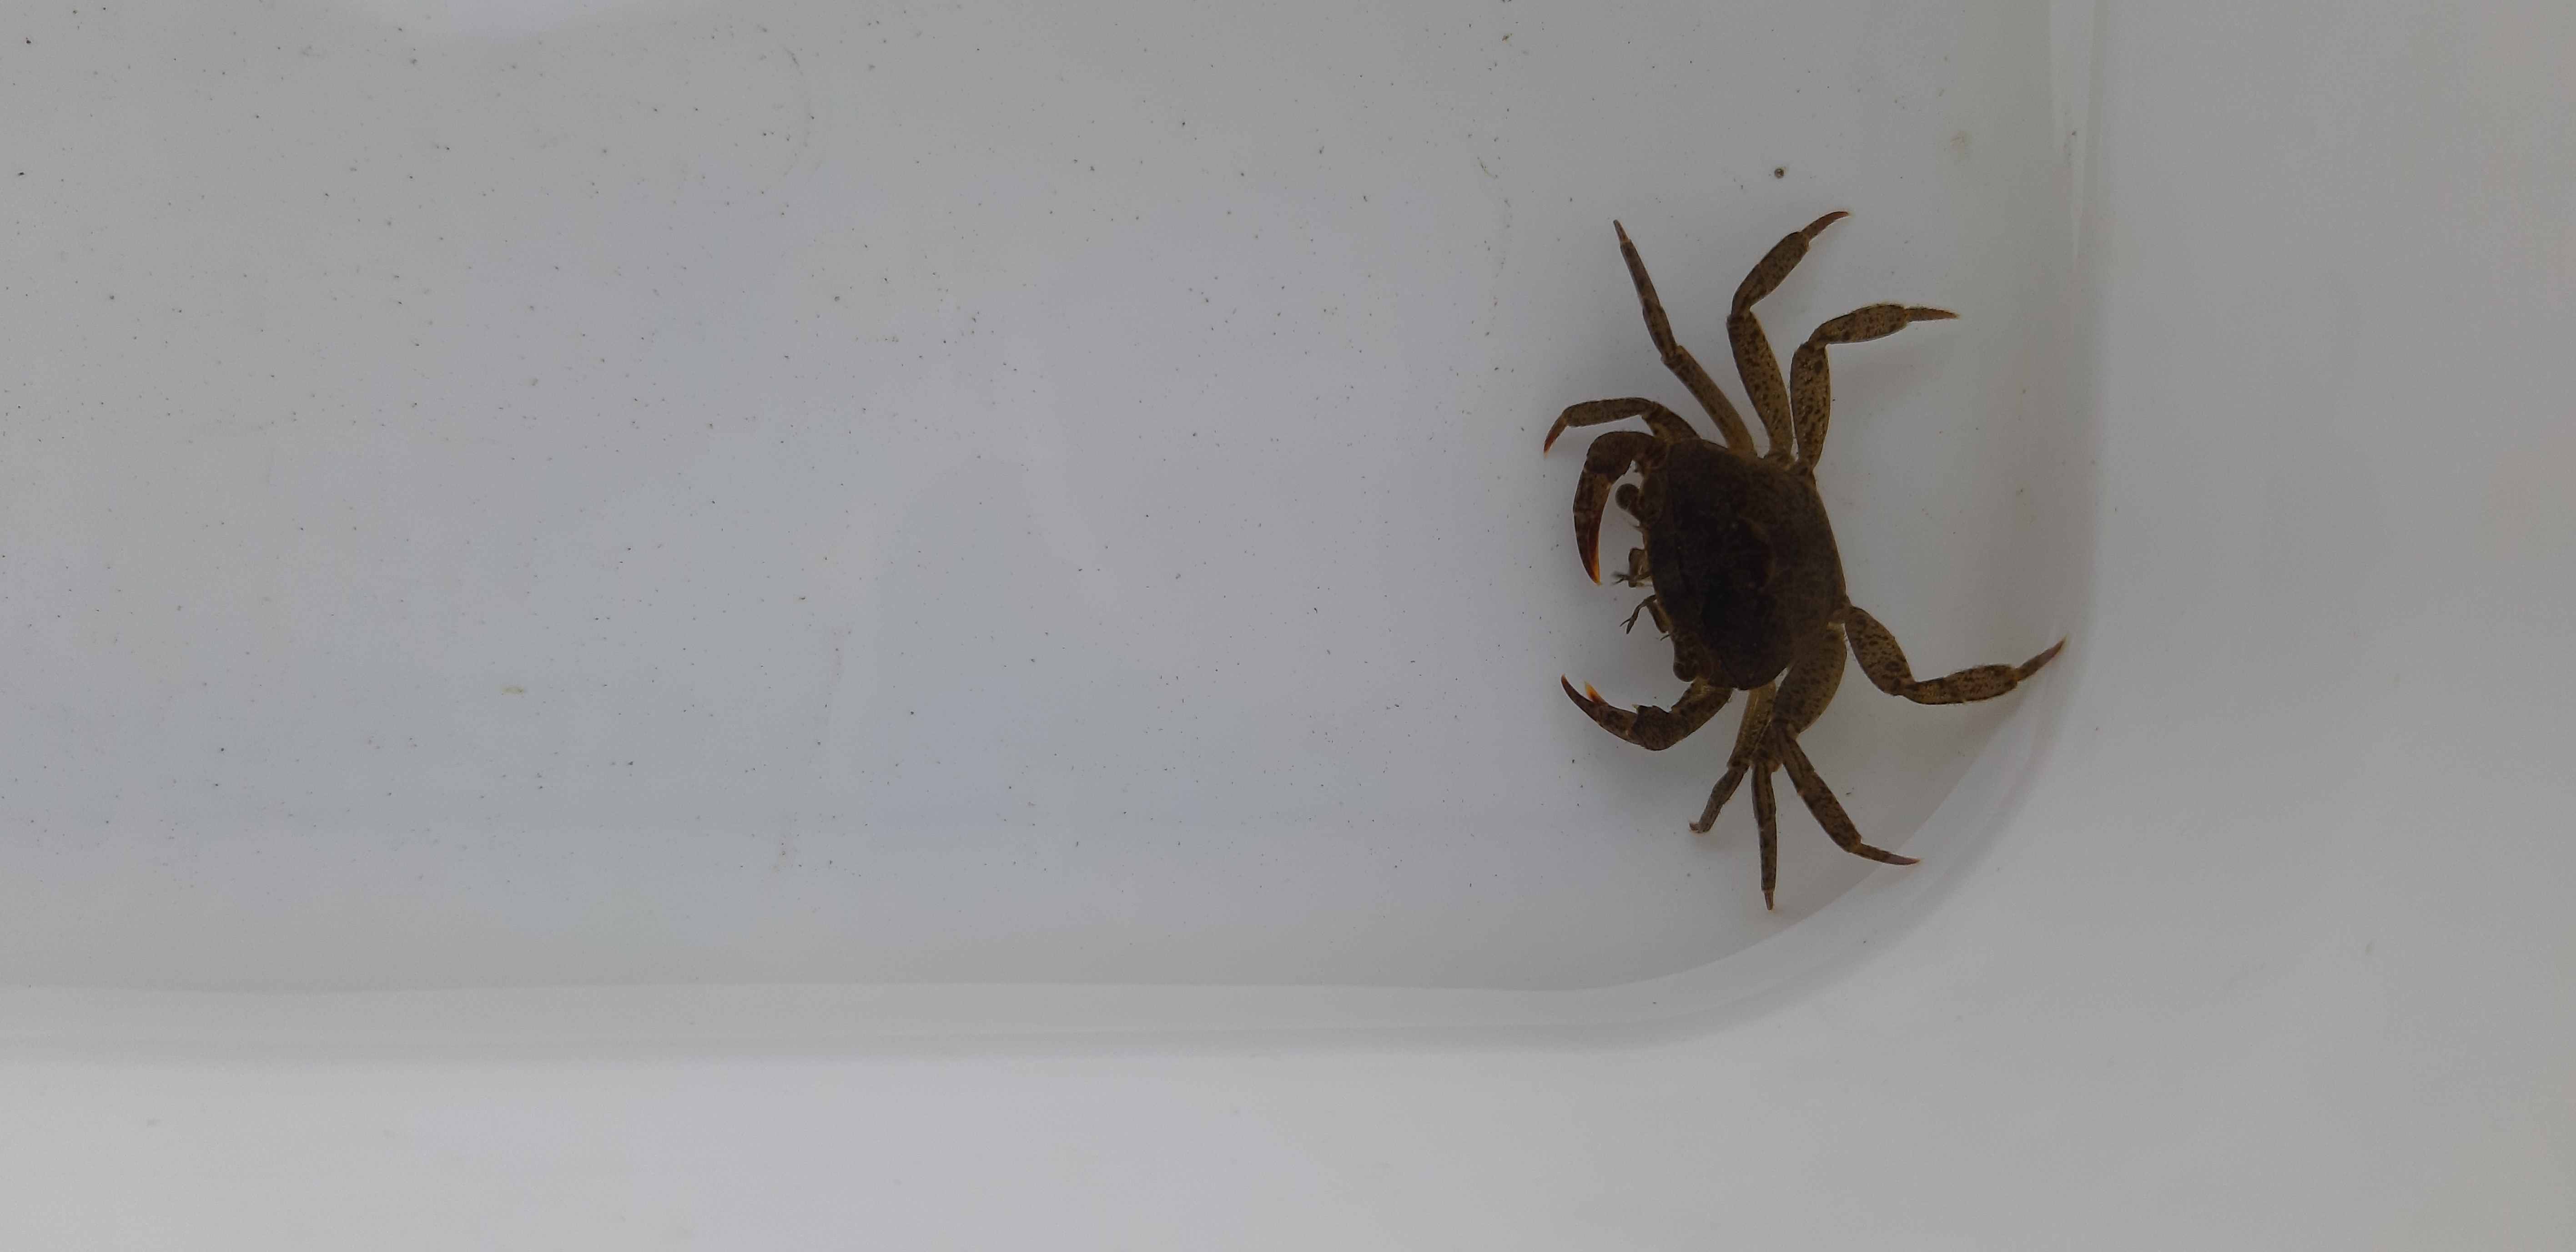
Macroinvertebrate group: crabs_and_shrimps